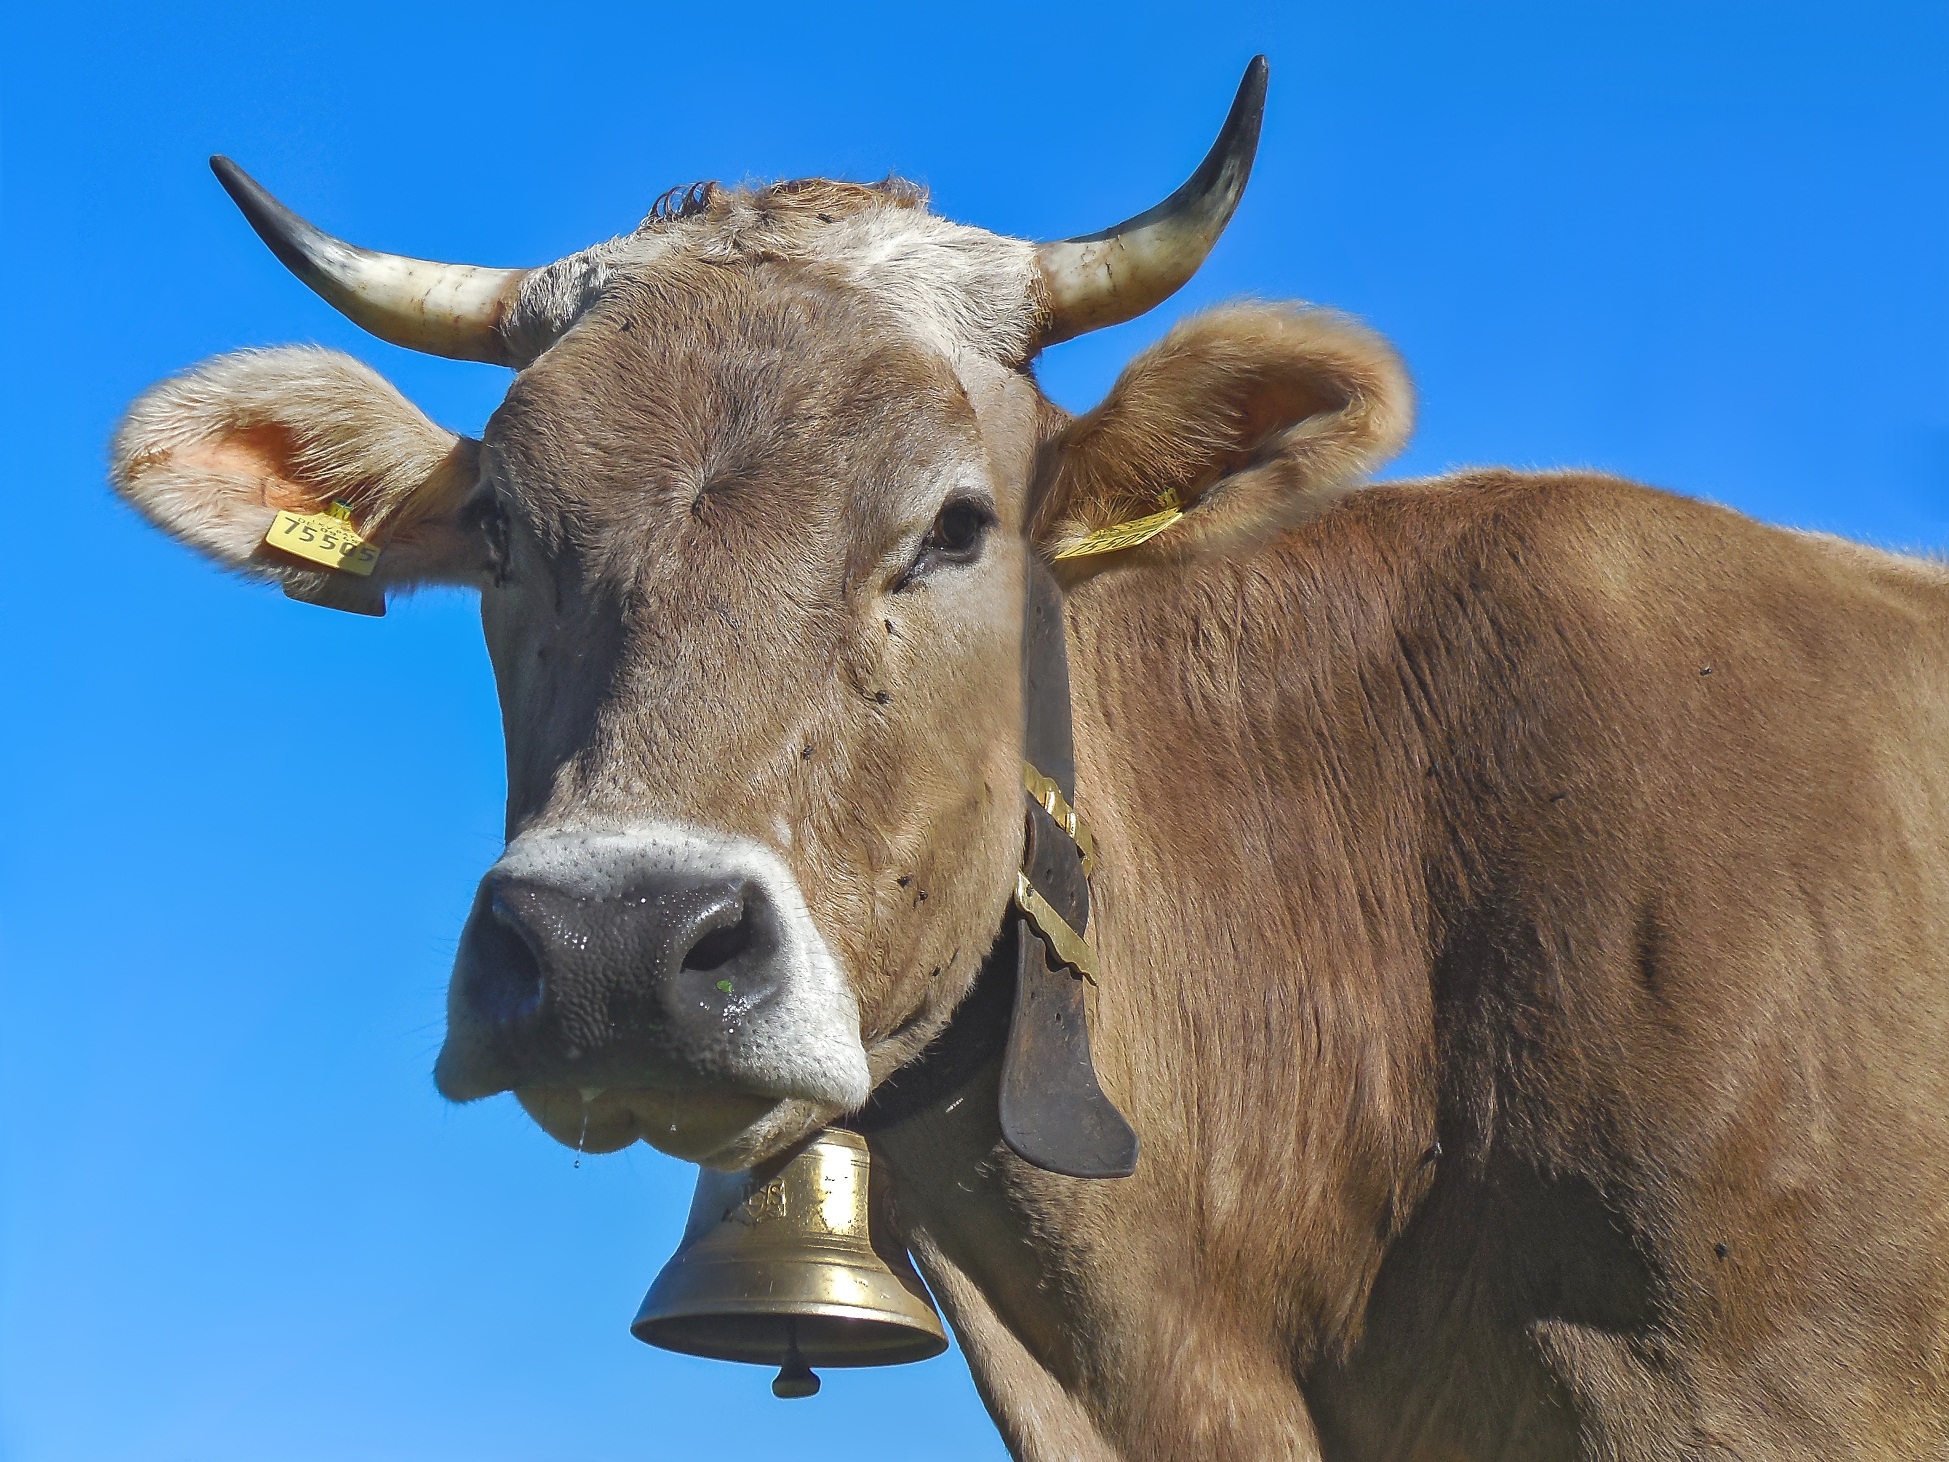
wildlife, horn, cow, pasture, mammal, beef, fauna, bull, horns, ox, milk cow, dairy cow, allg u brown, cattle like mammal, texas longhorn, allgau